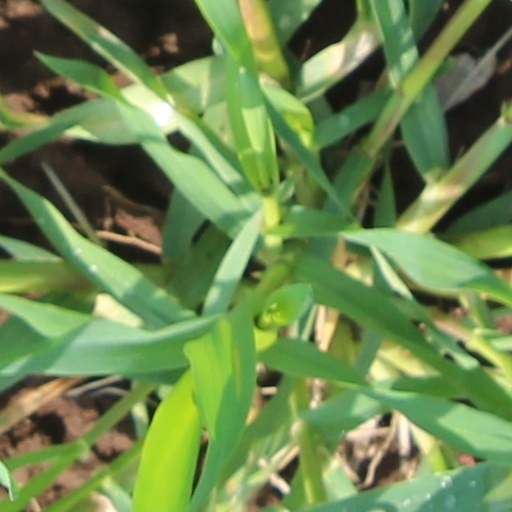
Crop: wheat